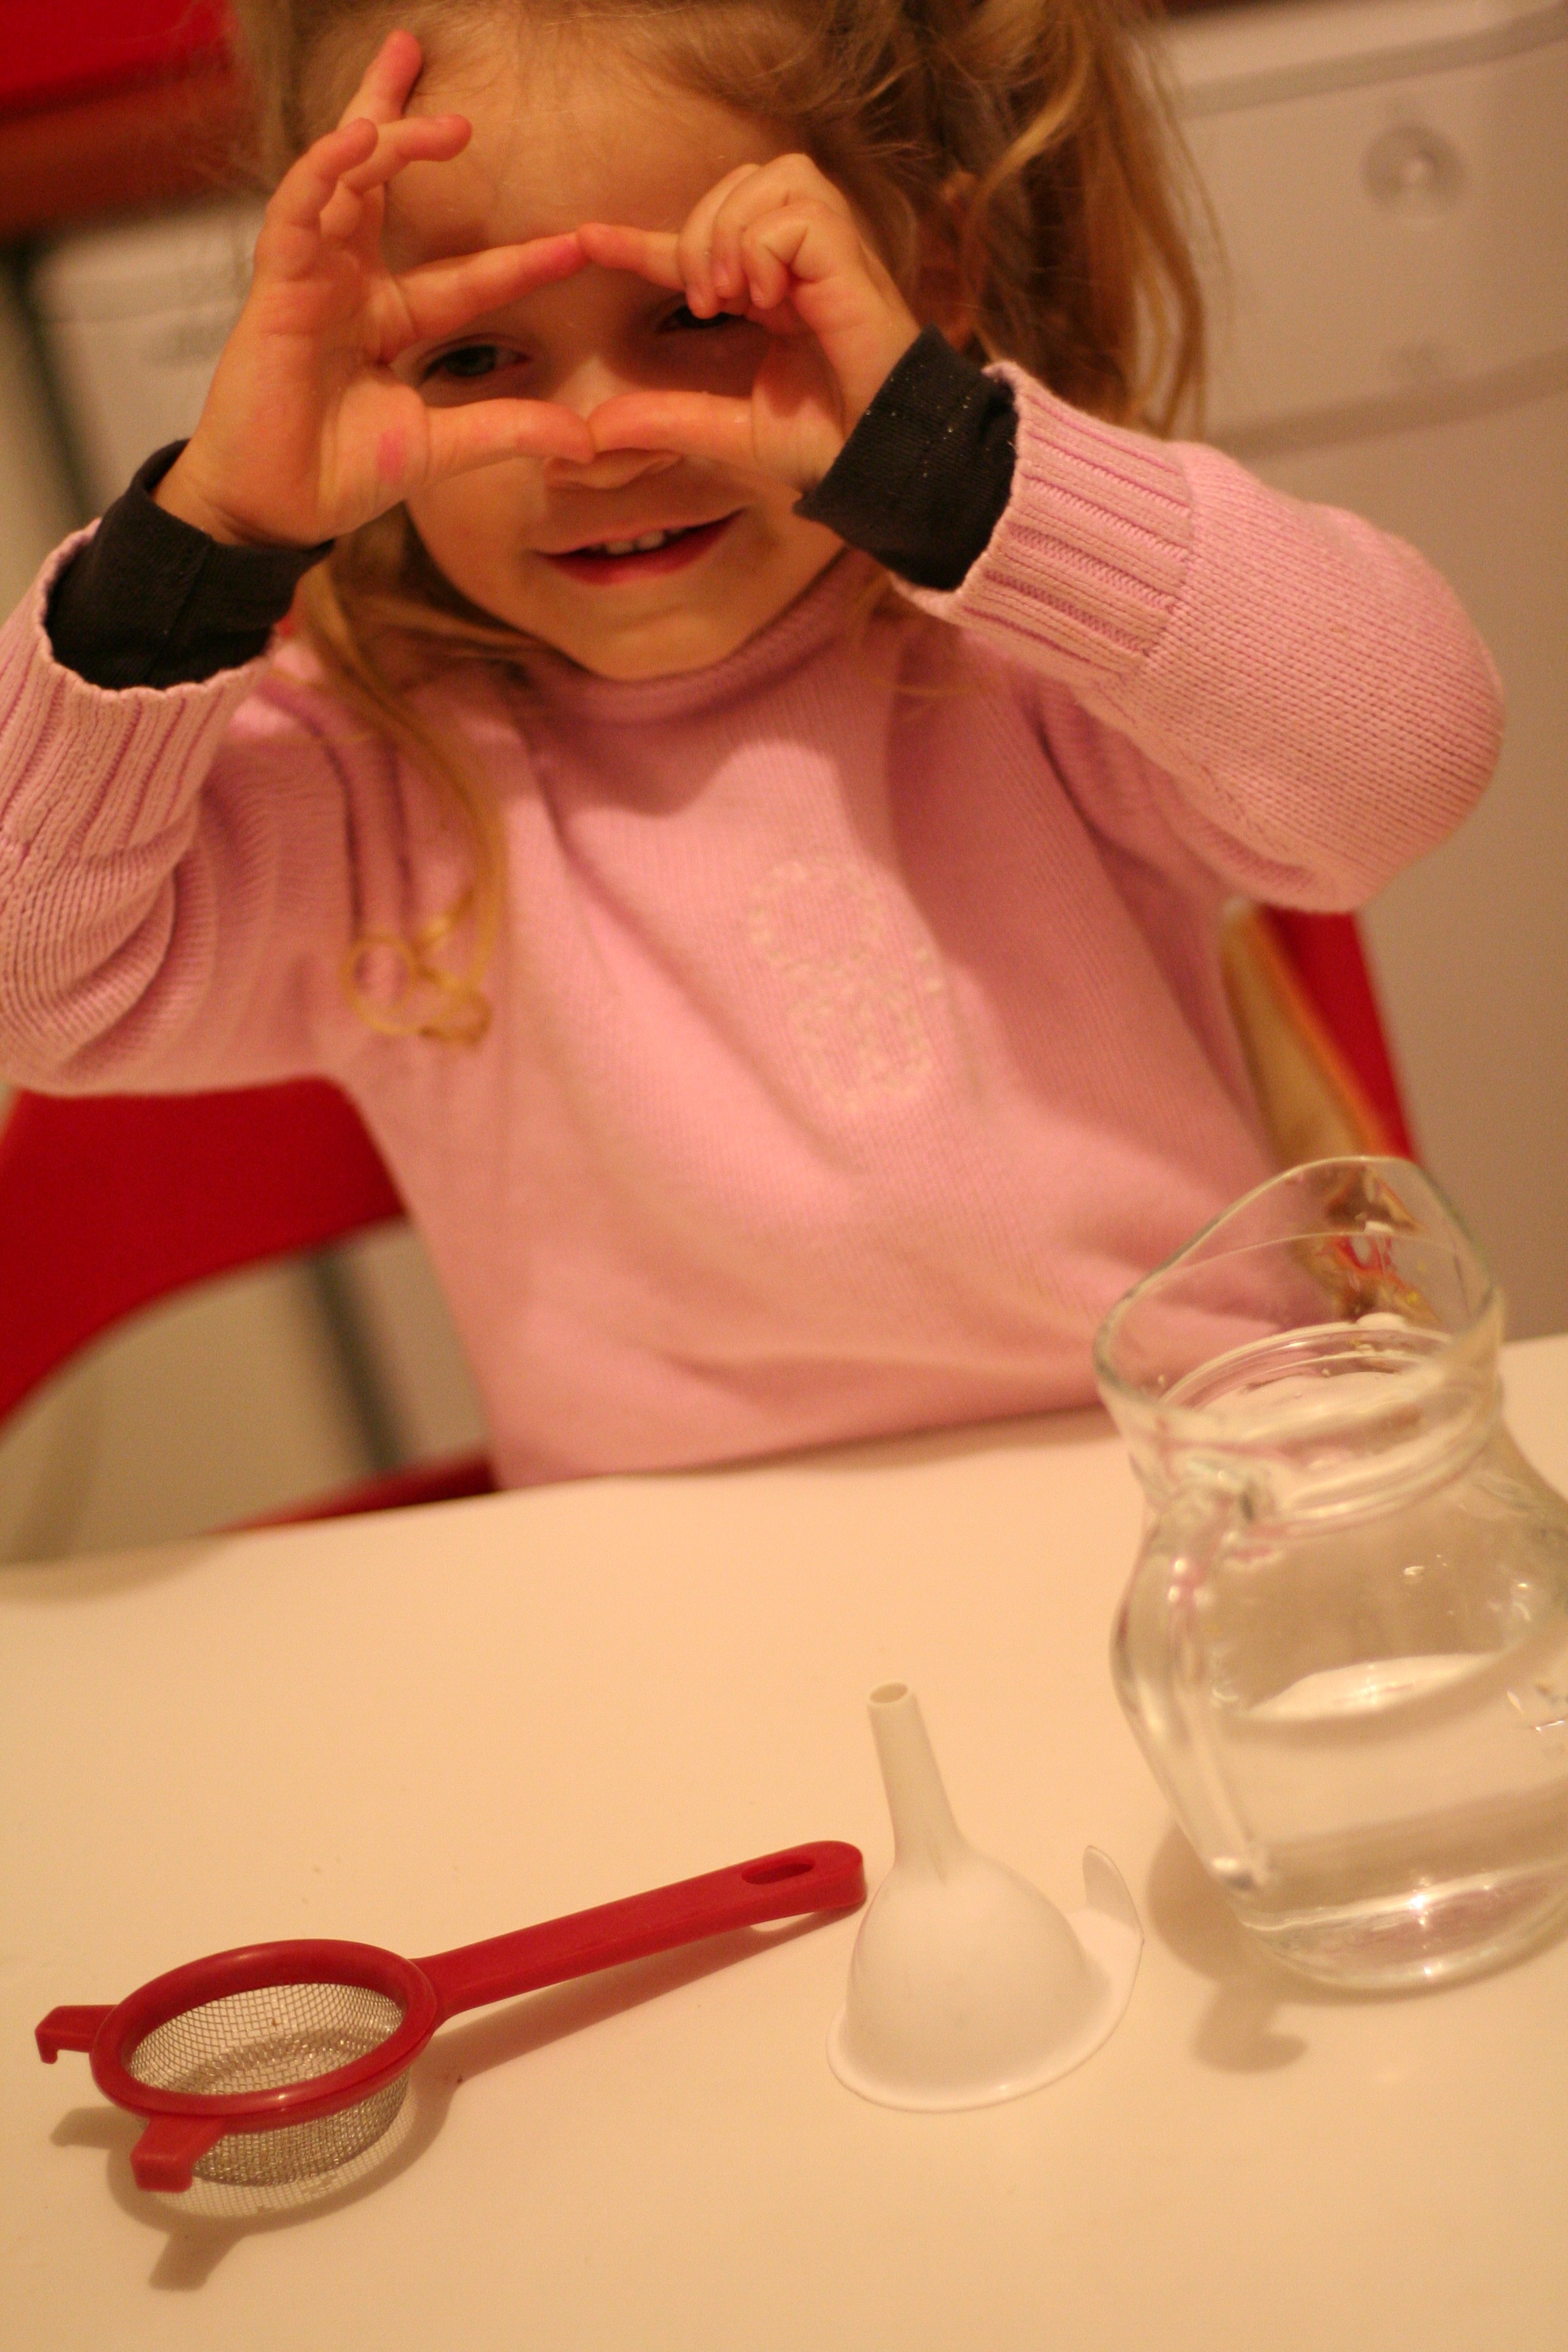
hand, girl, child, clothing, pink, toy, doll, nose, dress, glasses, skin, sweetness, carafe, pushover